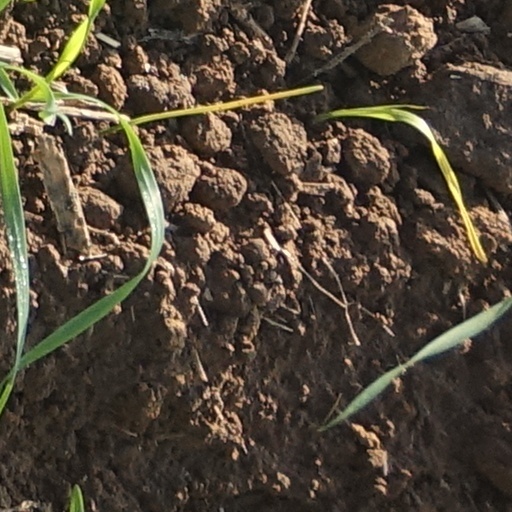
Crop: wheat